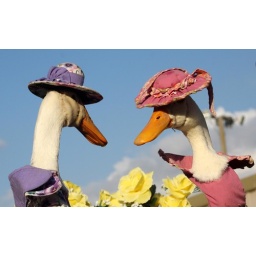
A rose between errr two ducks in hats!